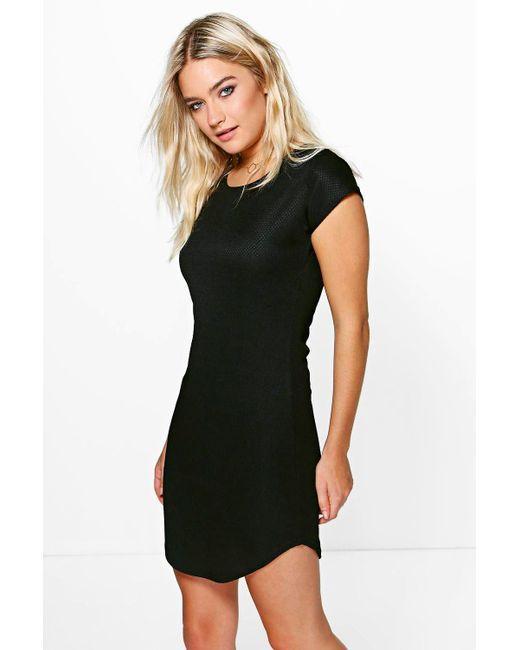
Schwarzes Stehkragen- und kniehohes Kleid für formelle und lässige Anlässe